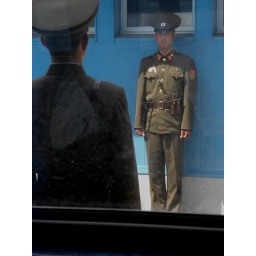
View through unwashed window at building jointly administered by South Korea and the DPRK.